Toronto Transit Commission accessibility

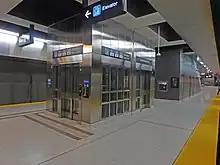
Elevators at the subway platform of Vaughan Metropolitan Centre station

In a 2015 report, the TTC stated that its target of having all stations accessible by 2020 would not be met and that it could not make all subway stations accessible by 2025 unless full funding was made available by governments. In March 2017, TTC CEO Andy Byford reaffirmed the agency's commitment to meeting the 2025 goal, pointing out that, at one point in its plan, 17 stations will be under construction simultaneously. In May 2023, the TTC revised its target completion date for all stations from 2025 to 2024. In September 2023, the TTC noted that some stations would not be completed by the 2025 deadline, and that contingency plans would be put in place. To provide accessible service to stations without elevators in 2025, the TTC decided to extend the hours of operation on two bus routes: 13A Avenue Rd to serve Museum and 97C Yonge to serve Summerhill, Rosedale, College, and King stations, as well as creating a new route, 149 Etobicoke-Bloor, to serve High Park, Old Mill and Islington stations.